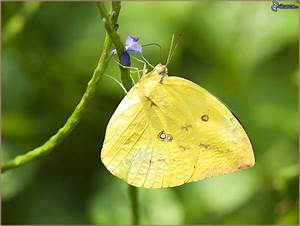
Label: butterfly